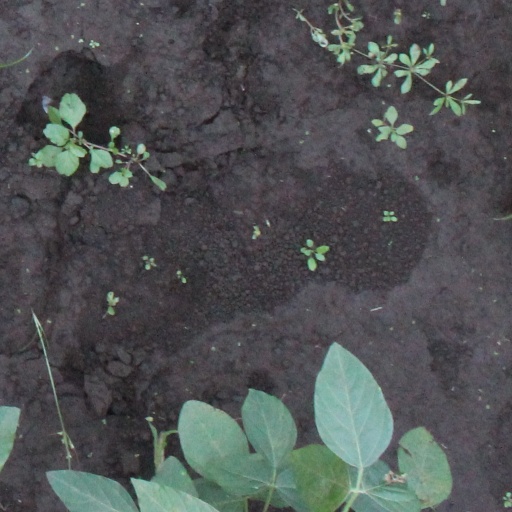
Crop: soybean